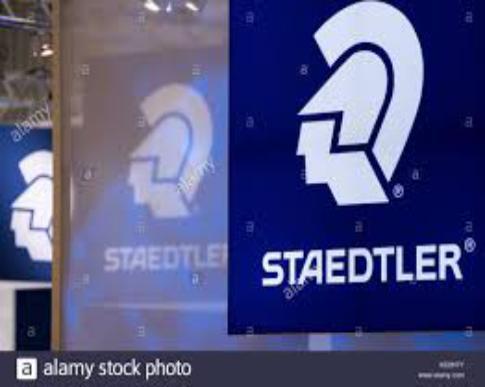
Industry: Necessities